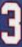
Number: 3